Robert Laycock

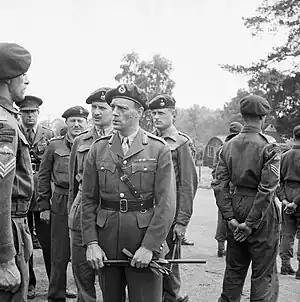
Laycock inspecting Marine Commandos shortly before the 1944 Normandy landings. Standing behind is Lieutenant Colonel Norman Charles Ries, CO of No. 45 (RM) Commando.

In 1954, his old friend, Antony Head, now Secretary of State for War appointed Laycock to the position of Commander-in-Chief and Governor of Malta. This was during a period of tensions surrounding a drive for independence, with Prime Minister Dom Mintoff leading a campaign for "Integration (with Britain) or Self-Determination", and the Nationalist Party looking for a "Quasi-Dominion Status. Prior to his assuming the position of Governor, Queen Elizabeth knighted Laycock in the drawing room of Sledmere House, Yorkshire whilst staying as fellow house guests of Sir Richard Sykes, Baronet. Laycock served until 1959, having had his term extended twice.